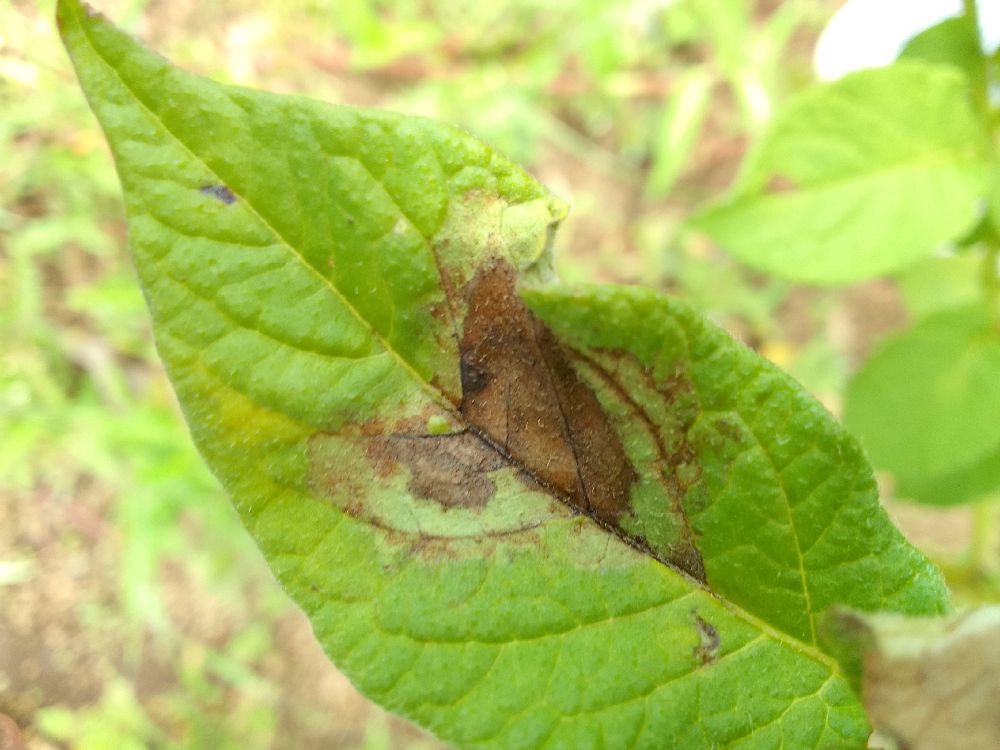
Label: Late blight